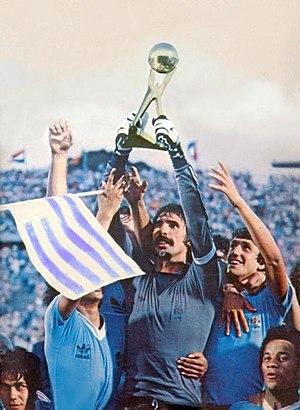
L'équipe d'Uruguay de football est la sélection de joueurs uruguayens représentant le pays lors des compétitions internationales de football masculin, sous l'égide de l'Association uruguayenne de football. La sélection uruguayenne est surnommée la Celeste.
Rodolfo Sérgio Rodríguez est un footballeur uruguayen, gardien de but.